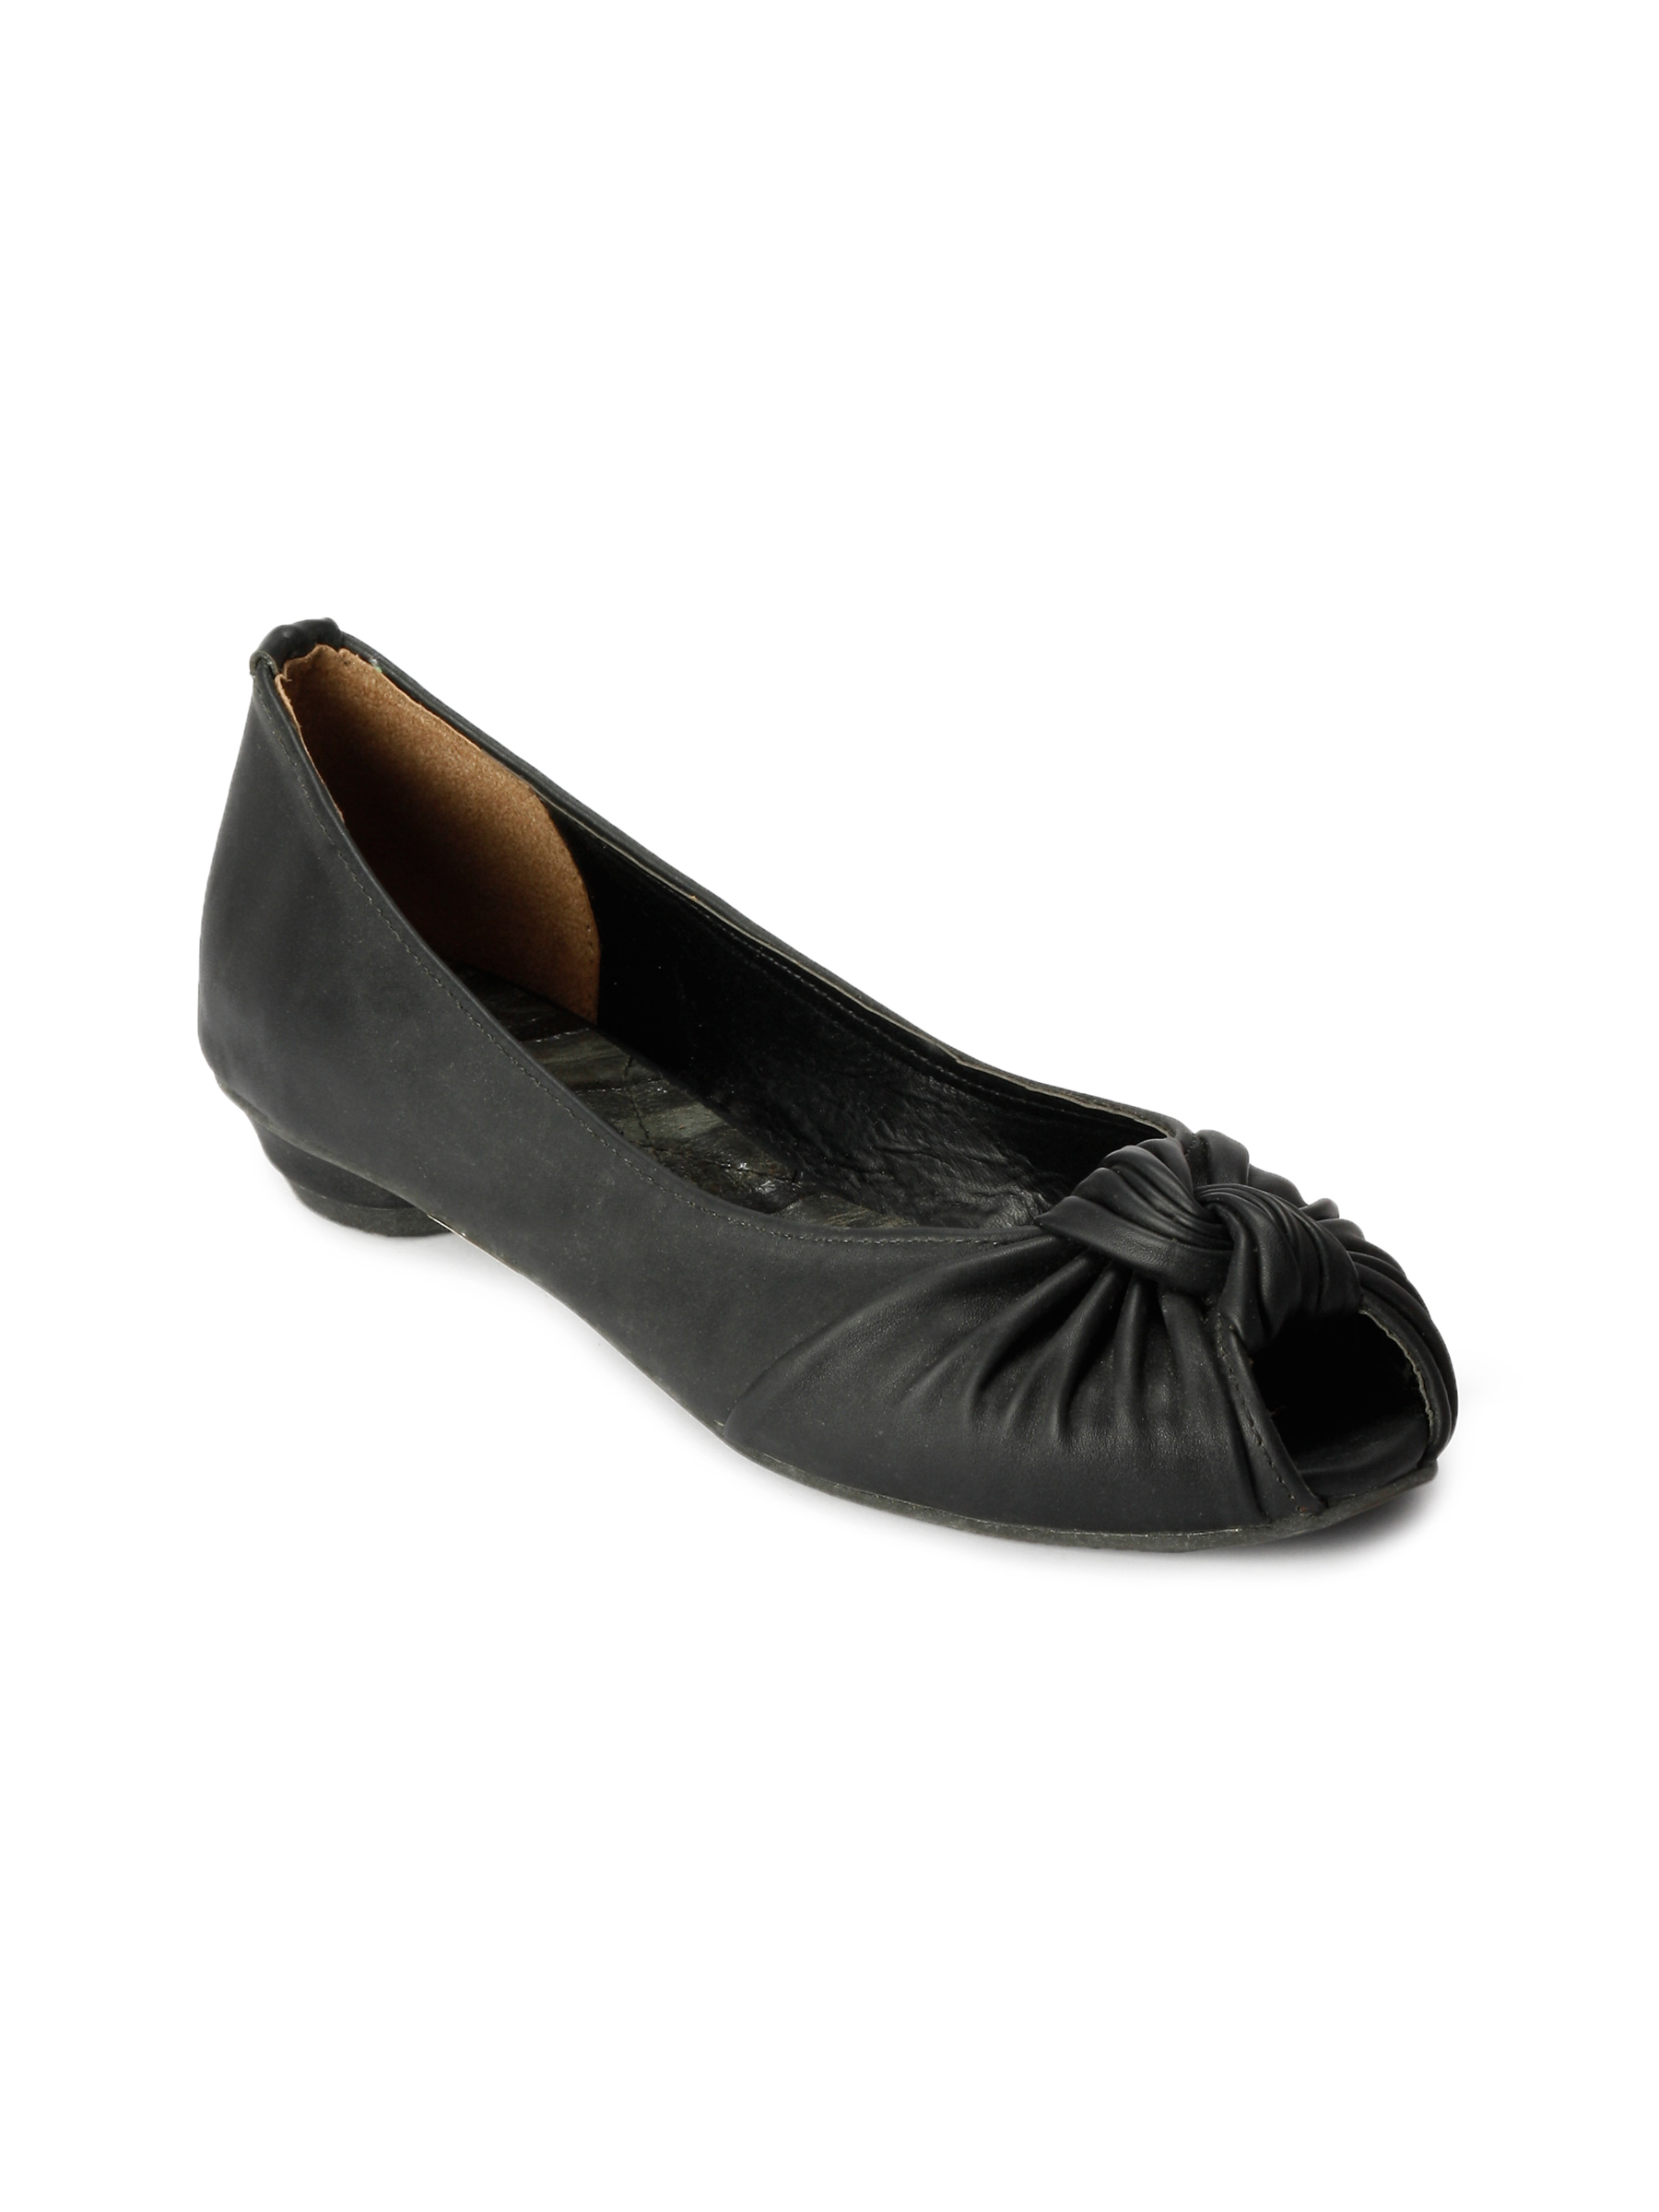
Rocia Women Black Ballerinas
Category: Footwear / Shoes / Flats
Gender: Women
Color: Black
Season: Winter 2012
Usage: Casual